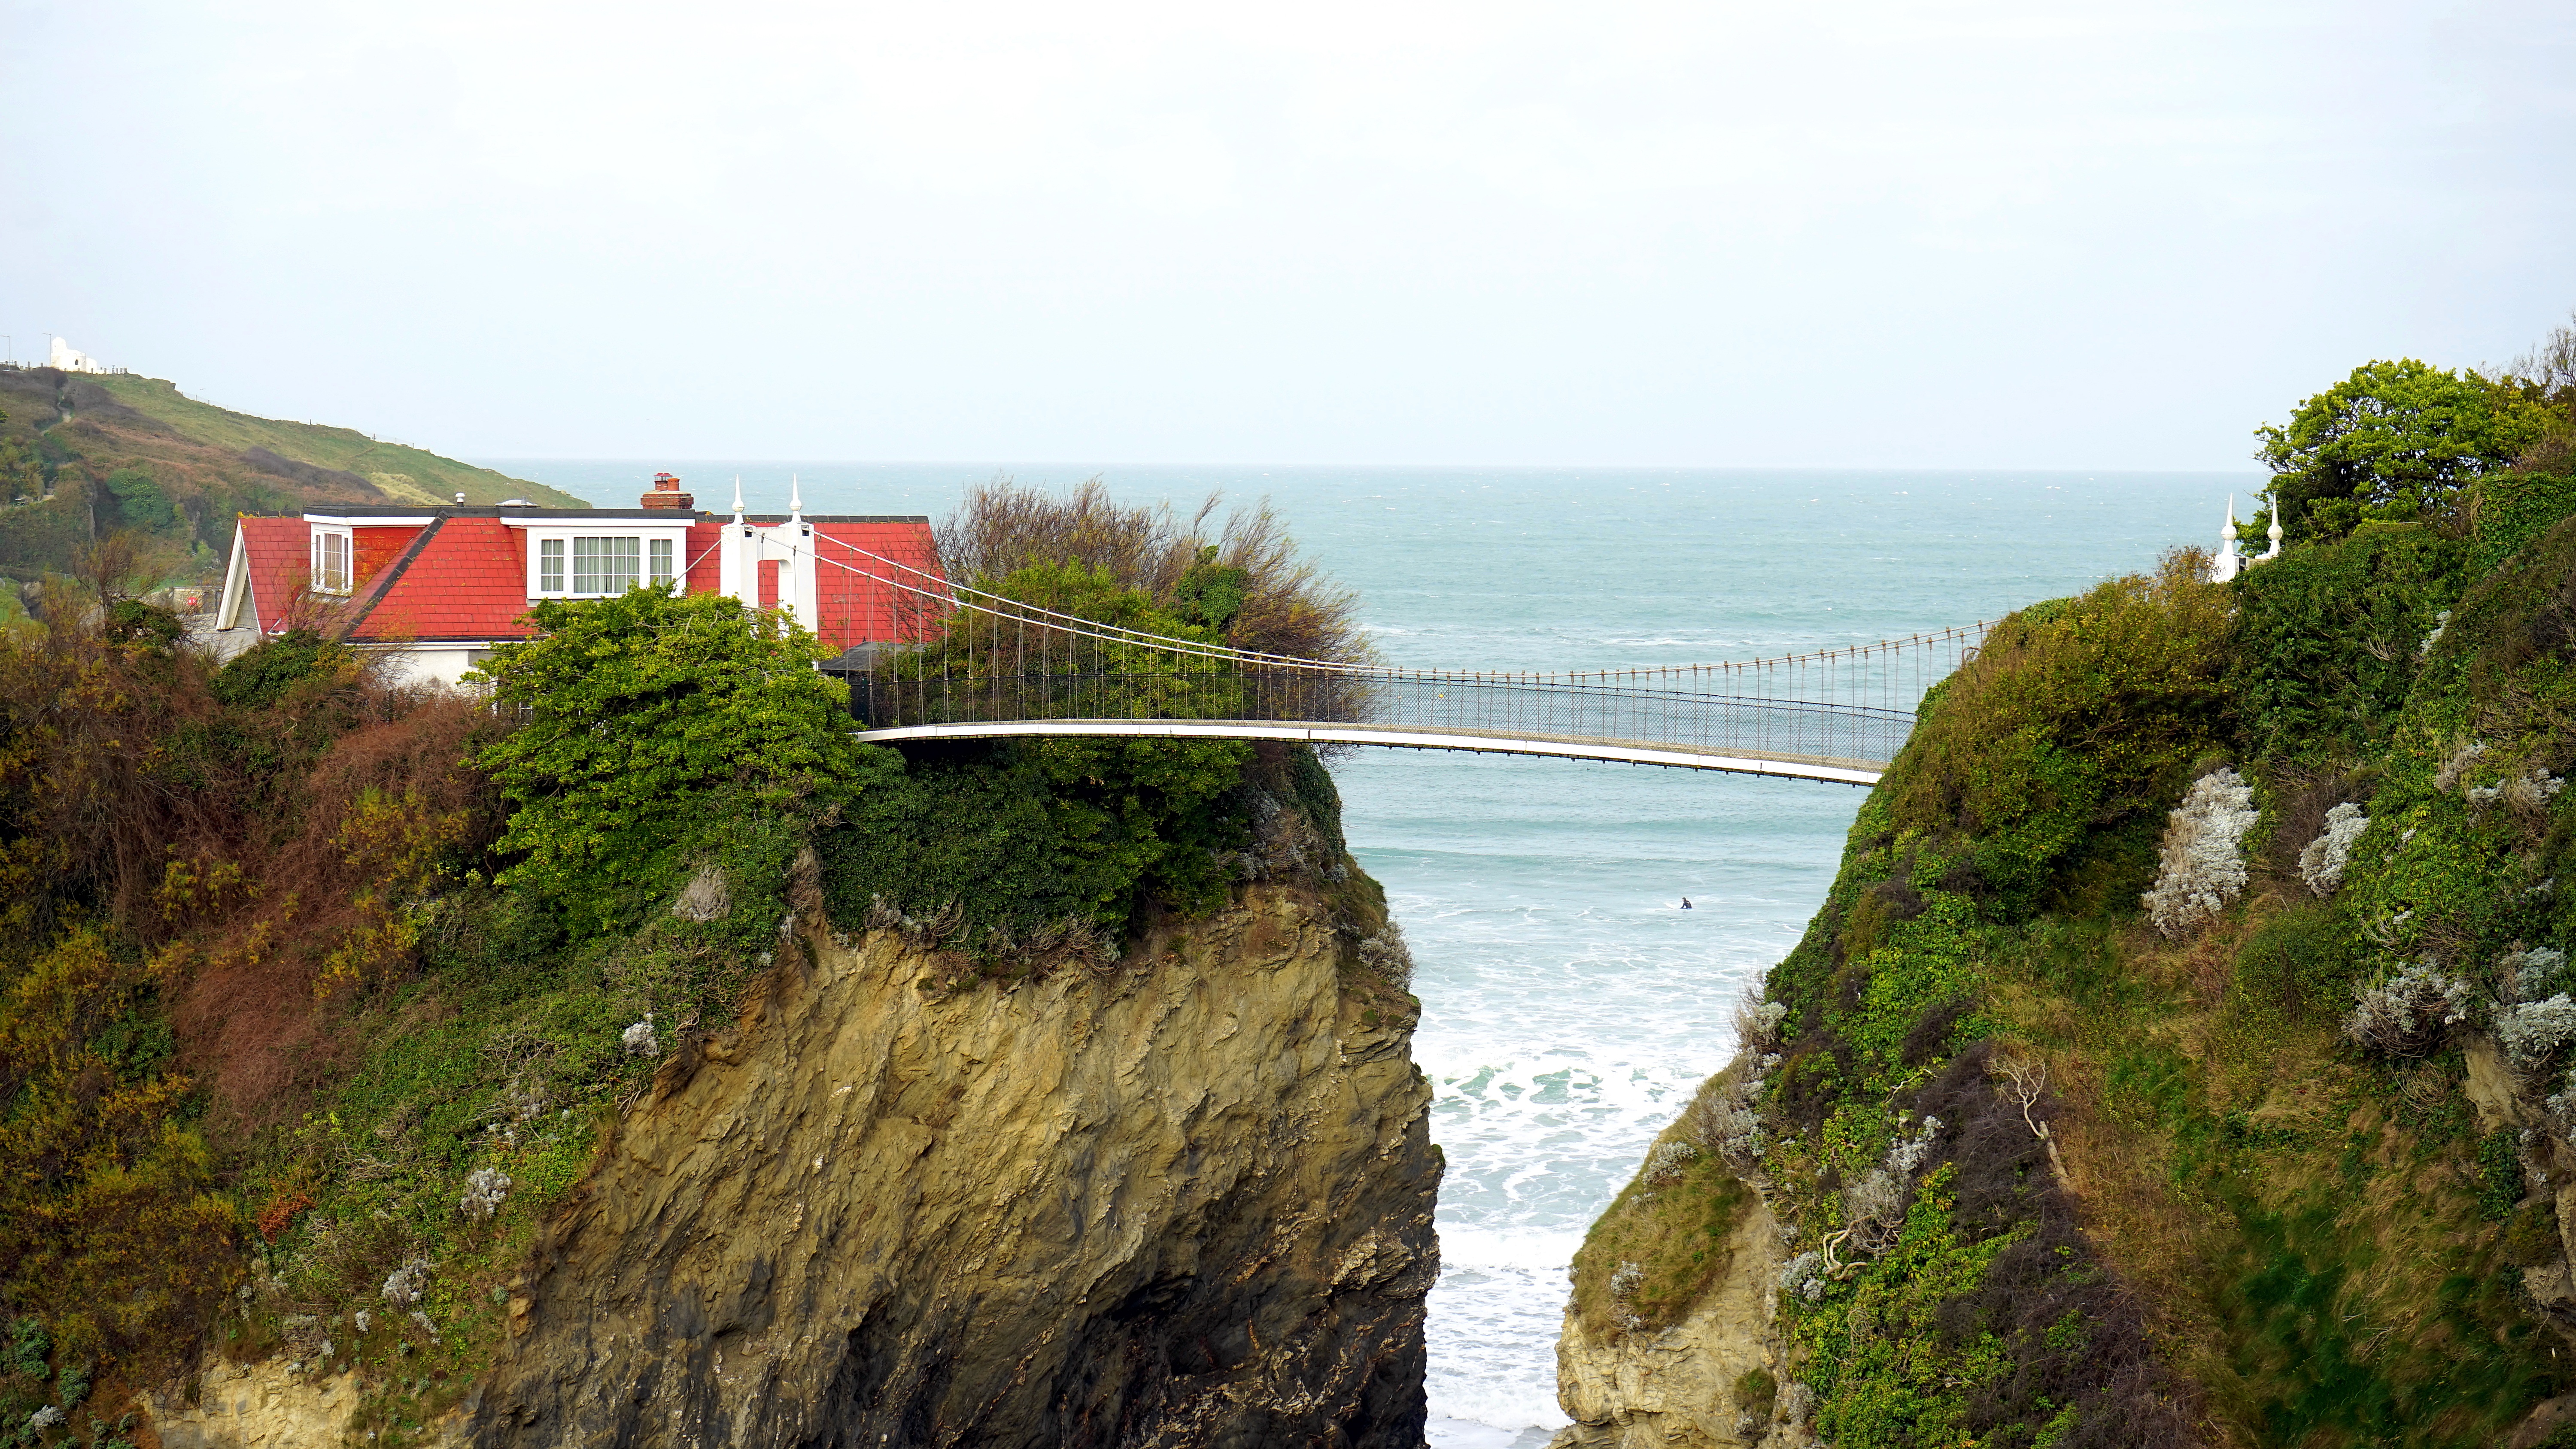
landscape, sea, coast, water, grass, rock, ocean, architecture, bridge, house, shore, window, building, home, stone, vacation, cliff, cove, bay, landmark, residence, property, exterior, reservoir, residential, historic, terrain, dwelling, modern, waterway, body of water, rocks, luxury, design, cliffs, style, famous, private, residential house